Dusky indigobird

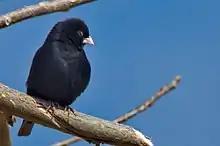
Dusky Indigobird

The dusky indigobird, variable indigobird, or black widowfinch (Vidua funerea) is a species of bird in the family Viduidae. It is found in Angola, Burundi, Cameroon, Republic of the Congo, Democratic Republic of the Congo, Eswatini, Guinea-Bissau, Malawi, Mozambique, Nigeria, Sierra Leone, South Africa, Tanzania, Zambia, and Zimbabwe. Its natural habitat is moist savanna.